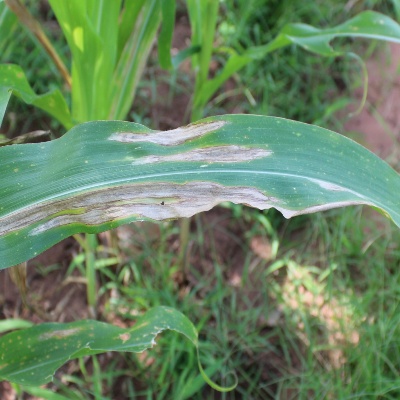
Crop: Maize
Condition: leaf blight